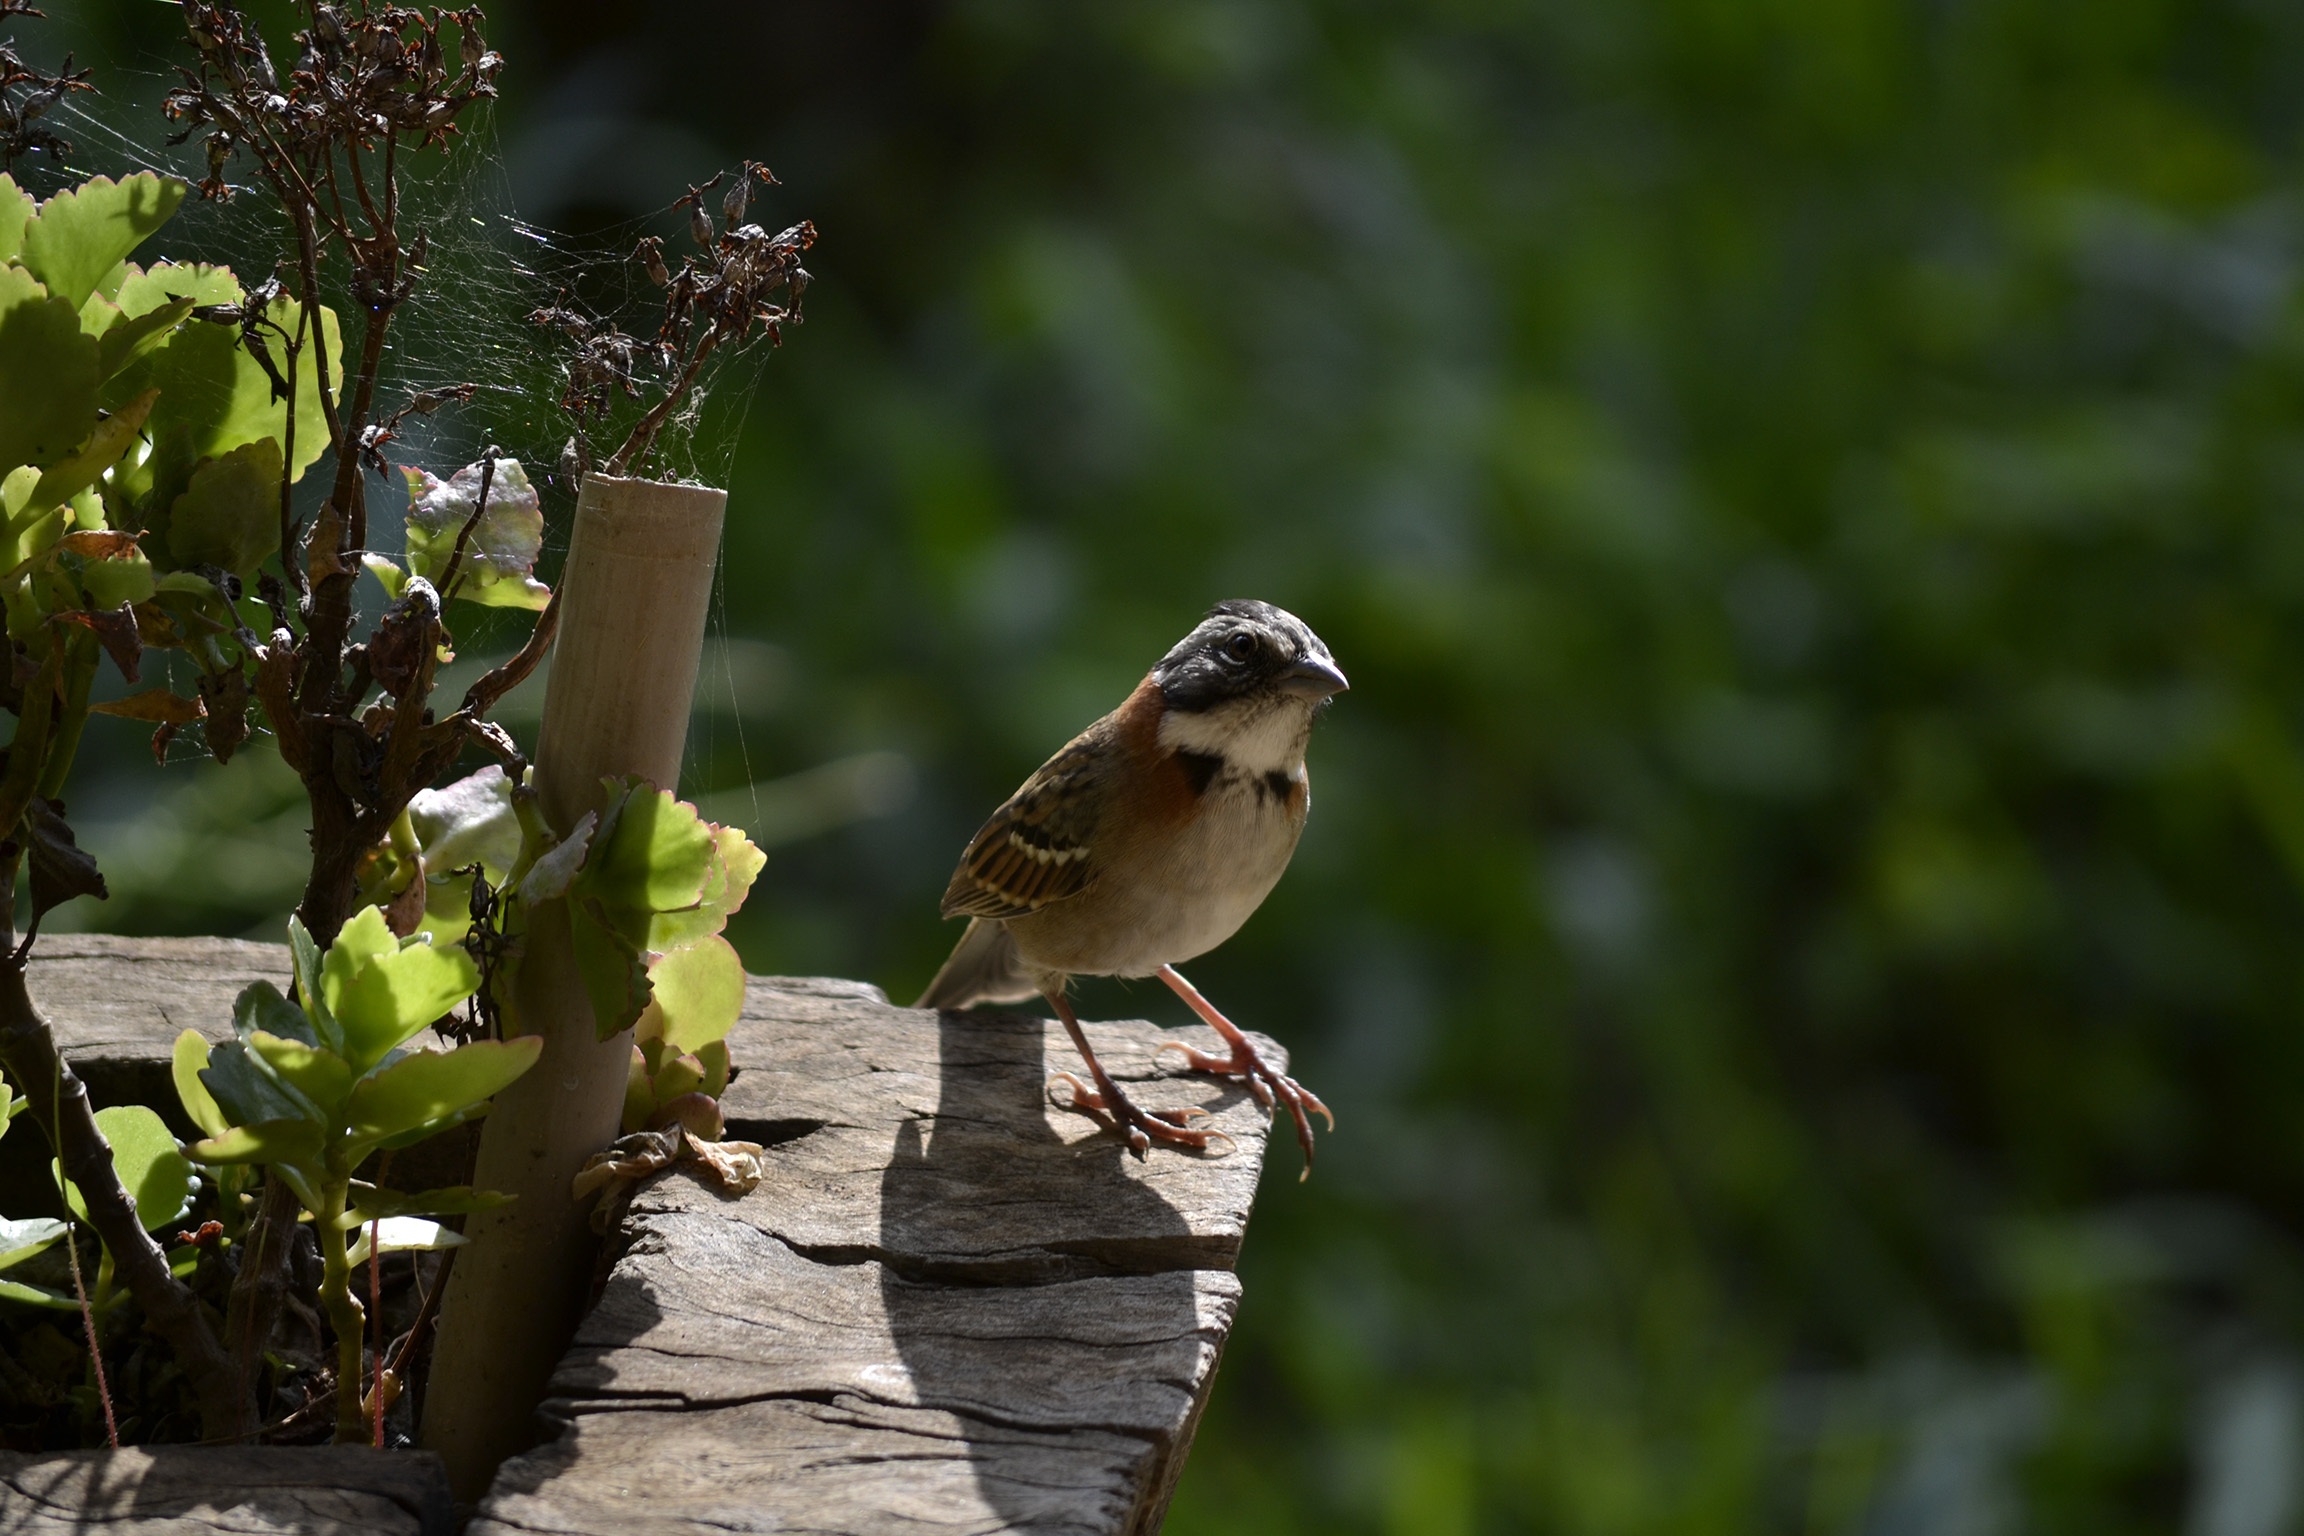
nature, branch, bird, flower, wildlife, green, fauna, vertebrate, sparrow, birdie, perching bird